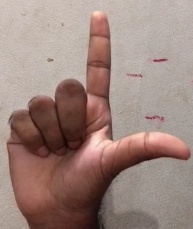
ASL sign: L